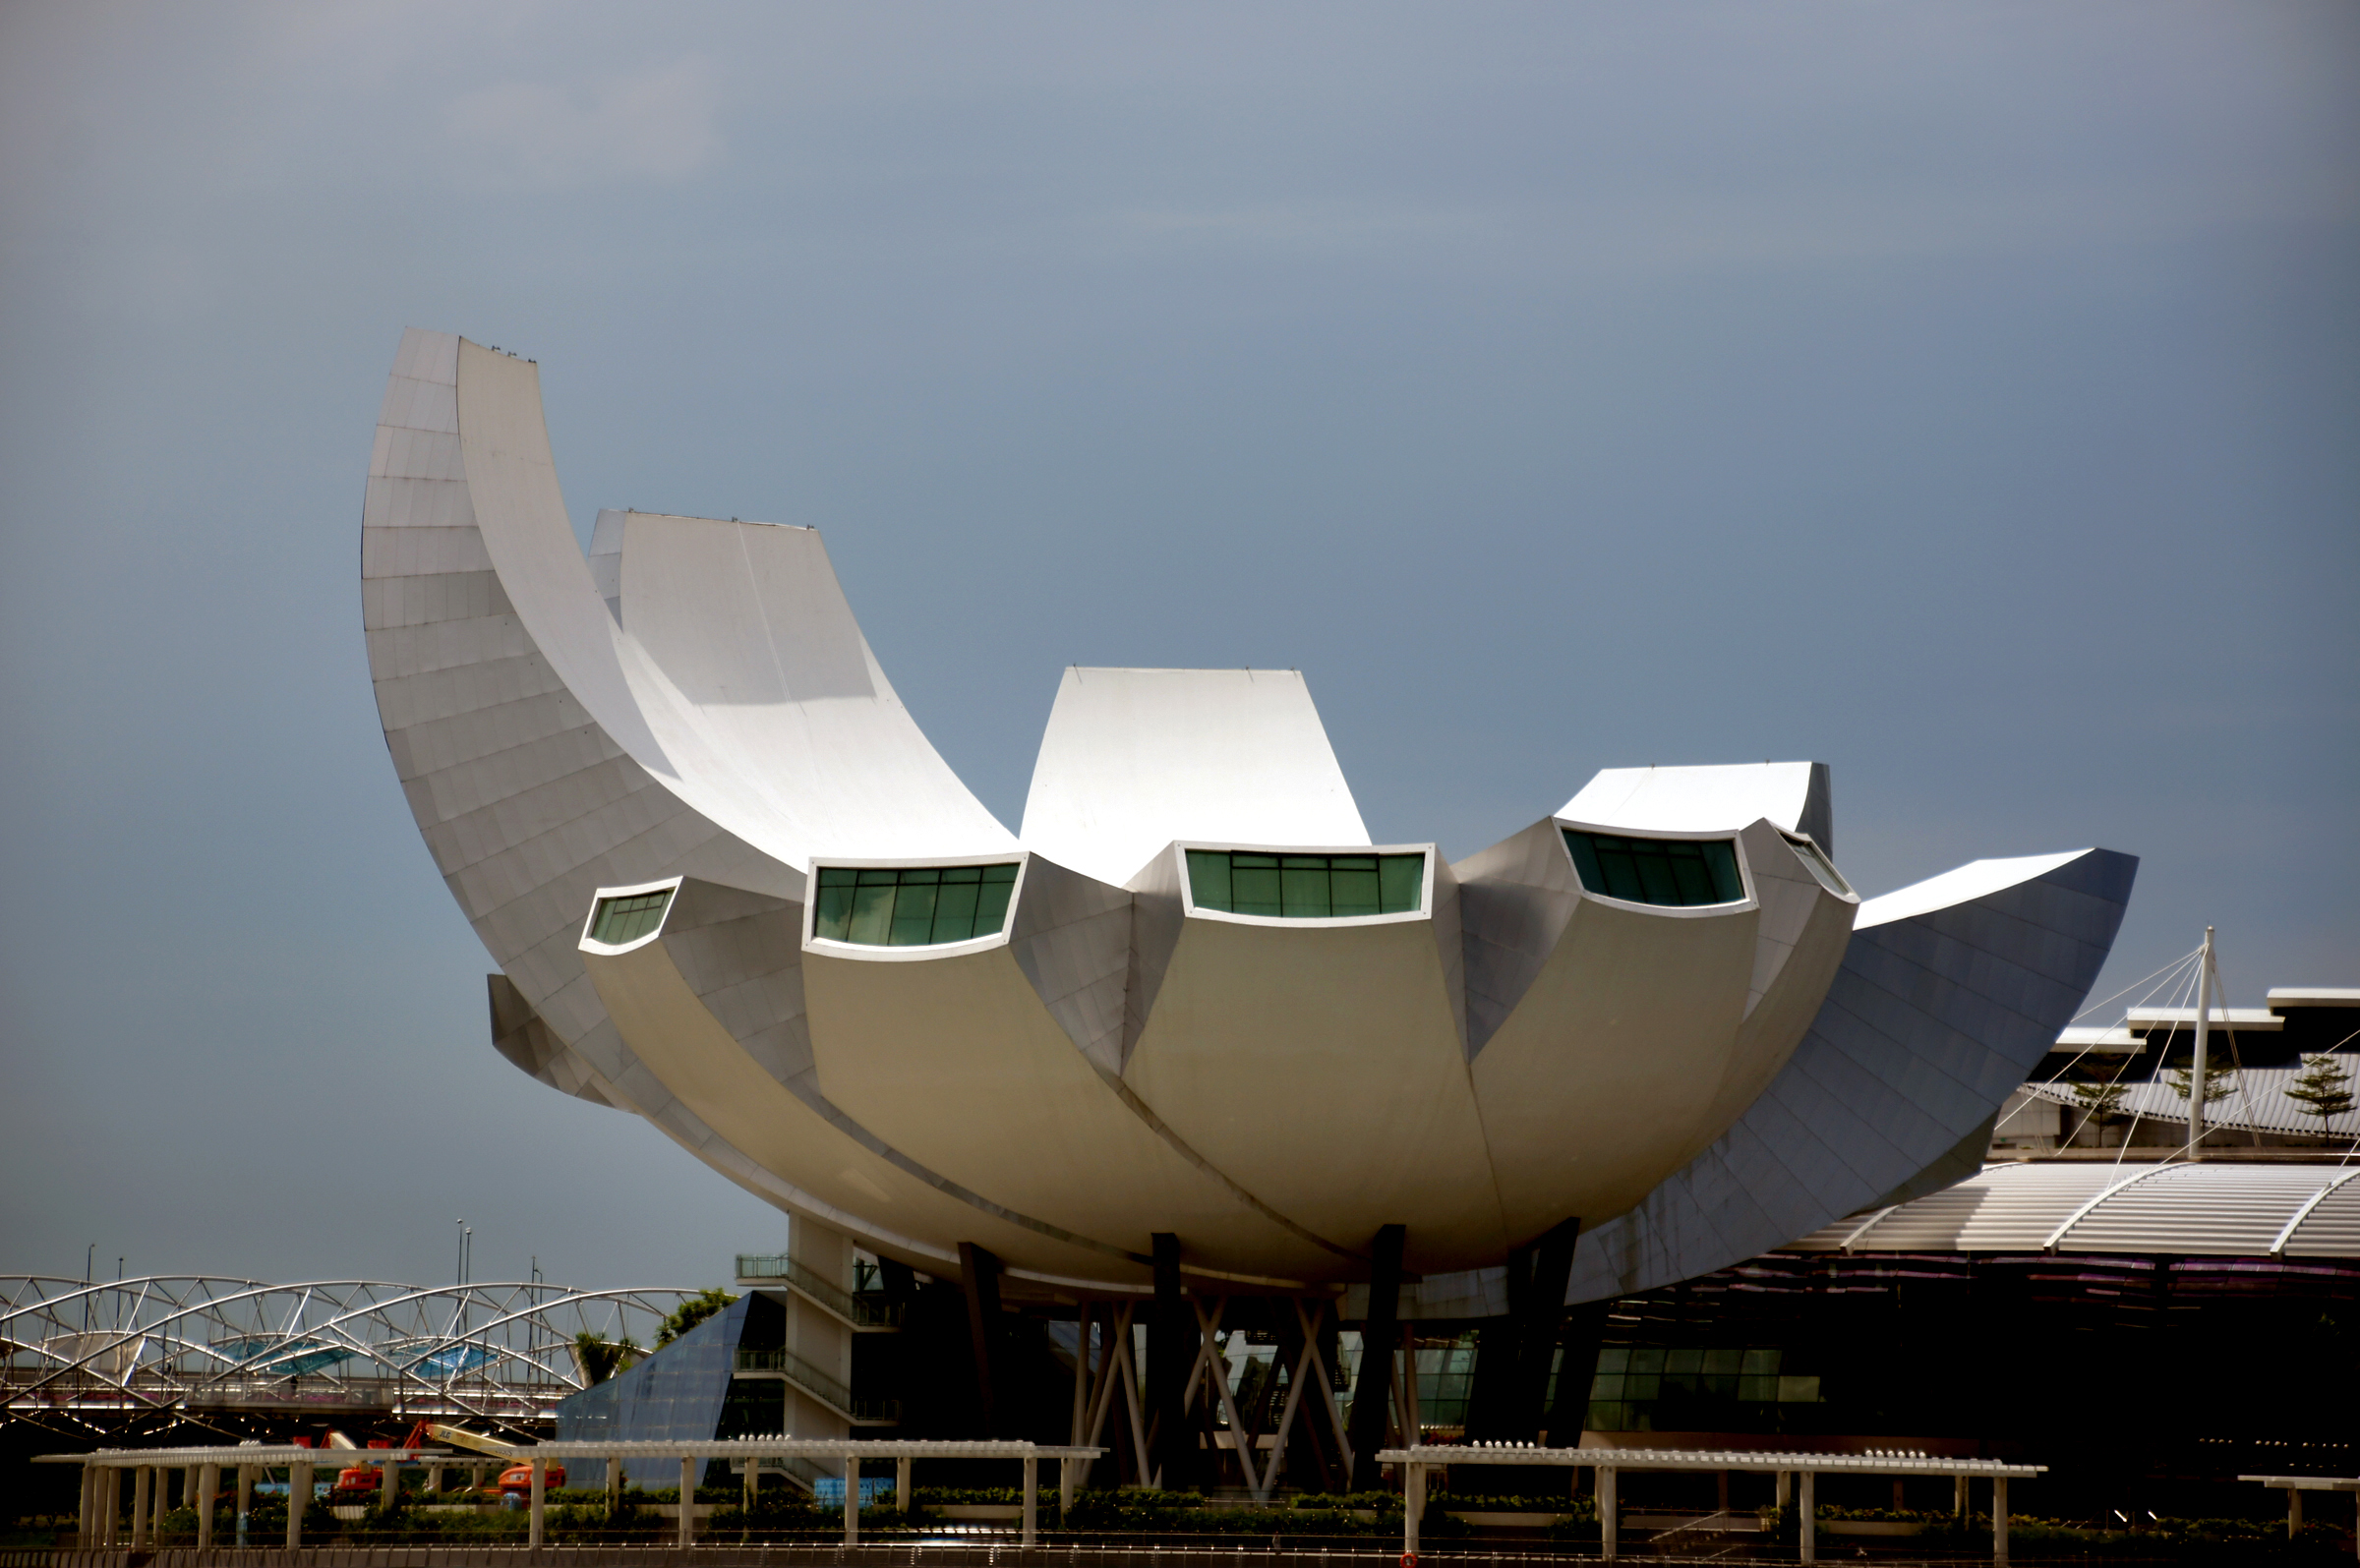
wing, airplane, aircraft, vehicle, airline, aviation, flight, stadium, publicdomain, airliner, singapore, marinabay, artsciencemuseum, atmosphere of earth, wide body aircraft